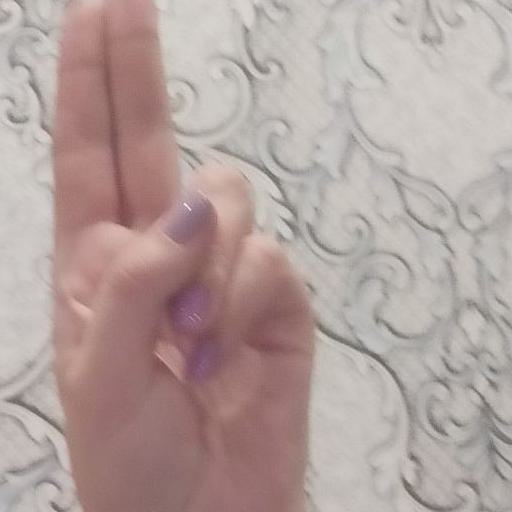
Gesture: two_up